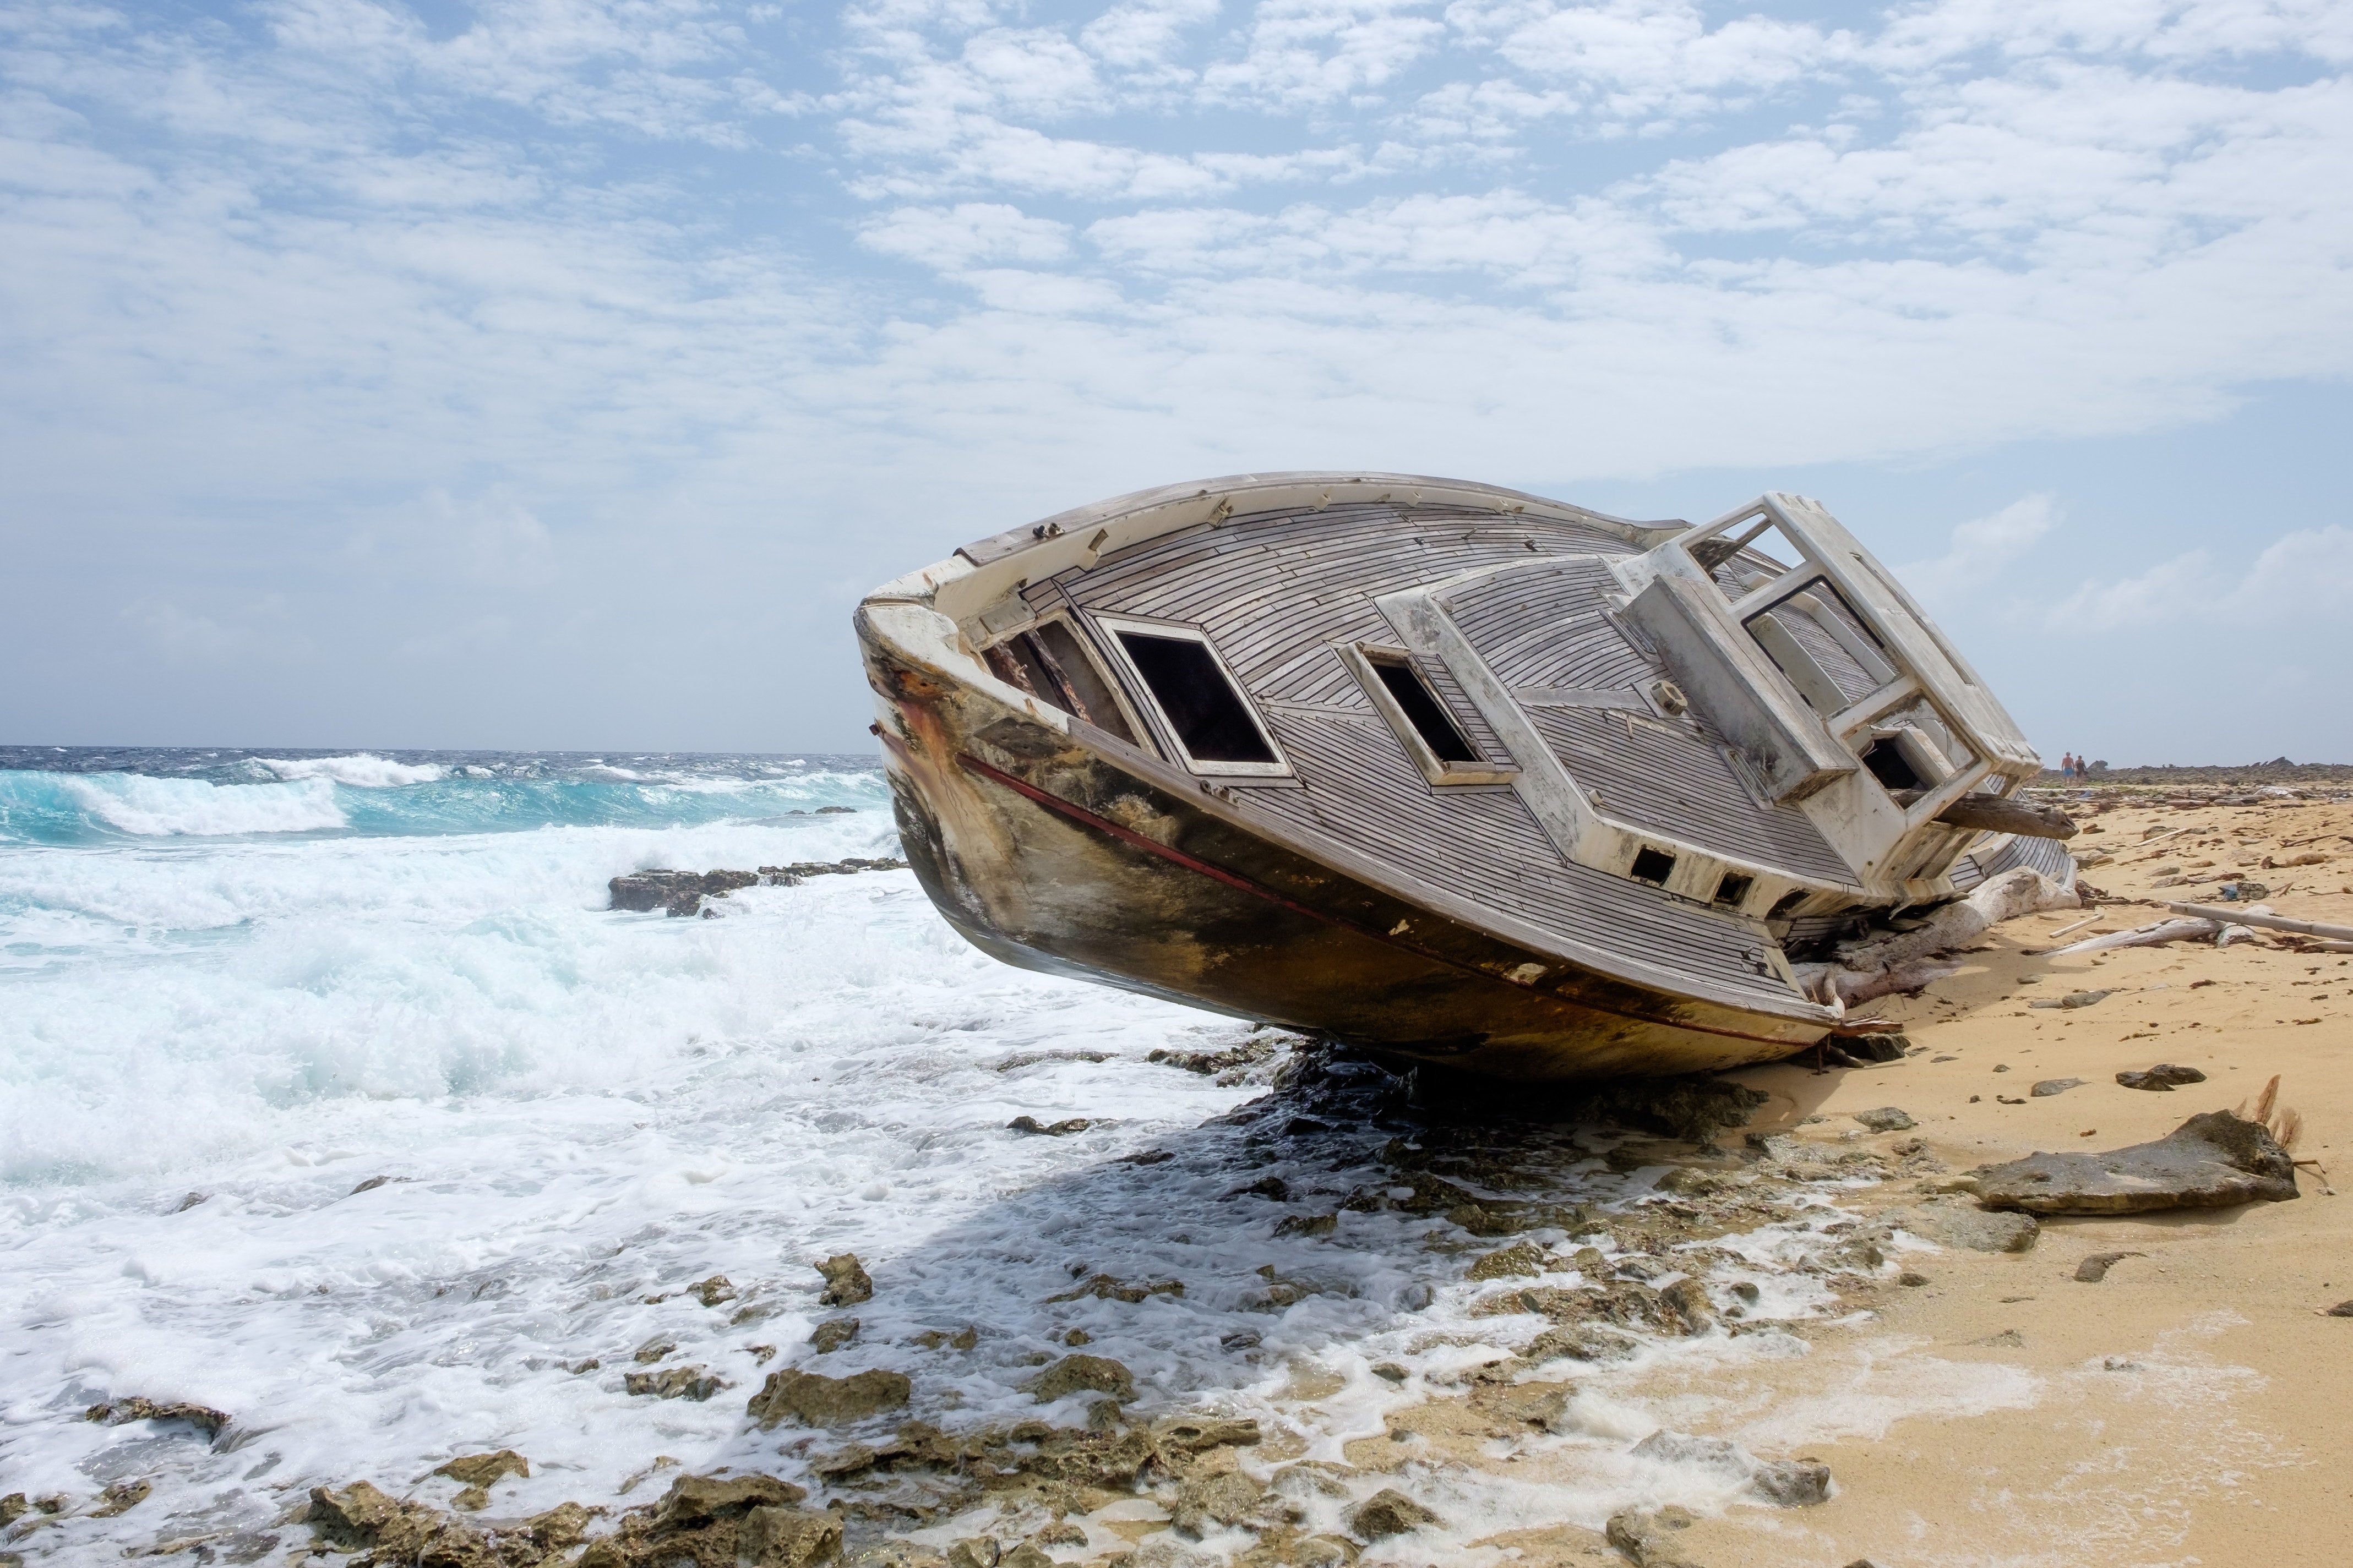
sea, cloud, sky, water, watercraft, boat, vehicle, beach, shipwreck, wood, automotive tire, naval architecture, motor vehicle, boats and boating equipment and supplies, landscape, water transportation, ship, horizon, coast, ocean, wind wave, rock, skiff, wind, sand